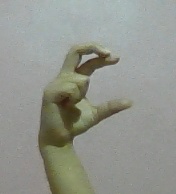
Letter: thal